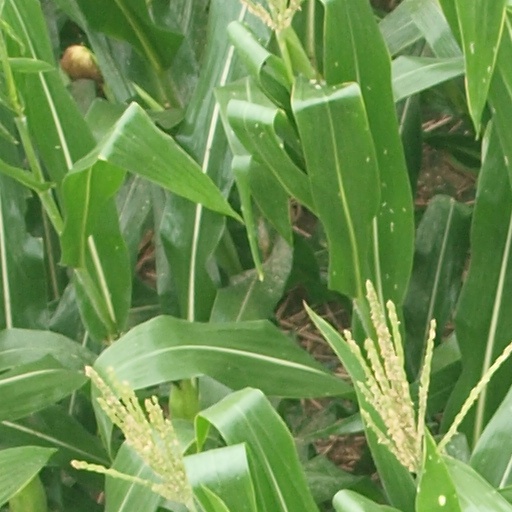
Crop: maize; corn